Katsushika Ōi

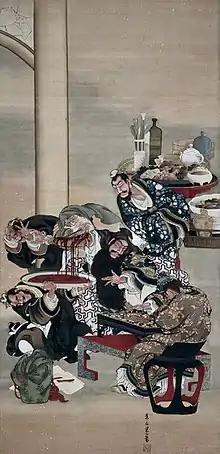
Operating on Guanyu's Arm

Hokusai himself noted his daughters' talent when it came to depicting beautiful women; other artists at the time such as Keisai Eisen regarded her as accomplished, for despite being a woman, Ōi garnered a reputation as a skillful artist after her father.